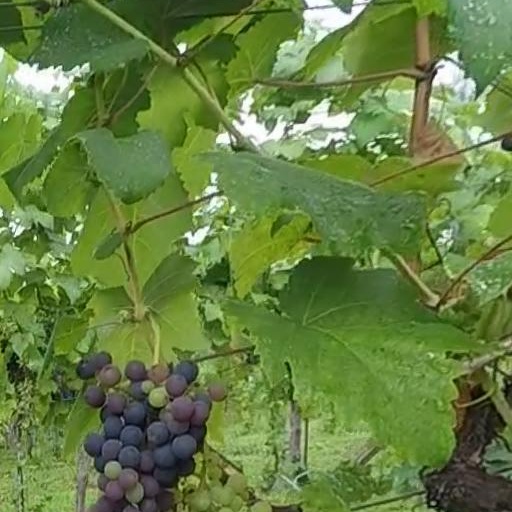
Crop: grape